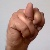
The image shows a hand gesture representing the letter 'N' in Indian Sign Language.